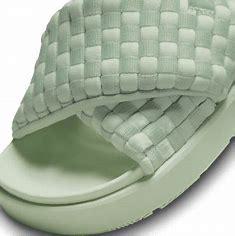
Brand: Jordan
Model: Sophia